Projections (Star Trek: Voyager)

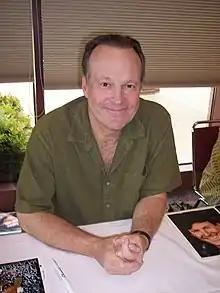
Dwight Schultz (2006)

Writer Brannon Braga came up with the idea of having Schultz appear as Lieutenant Barclay, later saying that he and Picardo worked so well together that "they should have a spin-off series." Episode director Jonathan Frakes also lauded the chemistry between the two actors. Schultz was pleased to be back on "Star Trek", and was surprised to be considered for a "Voyager" guest appearance. On meeting Robert Picardo, he recalled they spent their time joking with each other on set, discussing mutual friends, and comparing notes on their theatre experiences. Picardo called working with Schultz "like having a party."